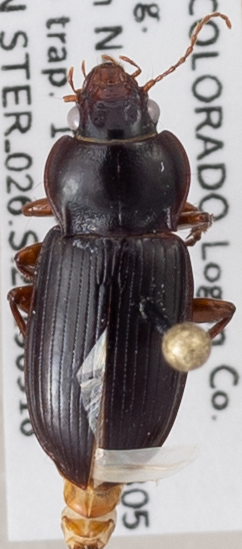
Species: Amara carinata
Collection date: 2019-09-18
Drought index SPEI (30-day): -0.26
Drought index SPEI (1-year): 0.454
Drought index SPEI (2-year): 0.8